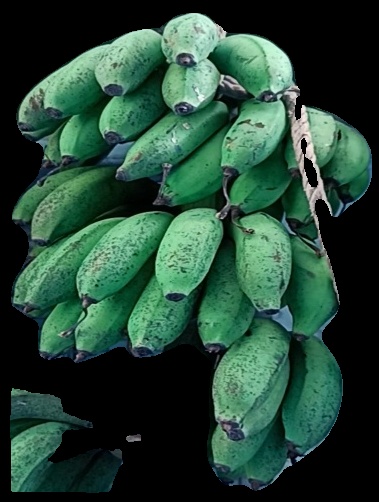
Variety: rasbale
Grade: grade2